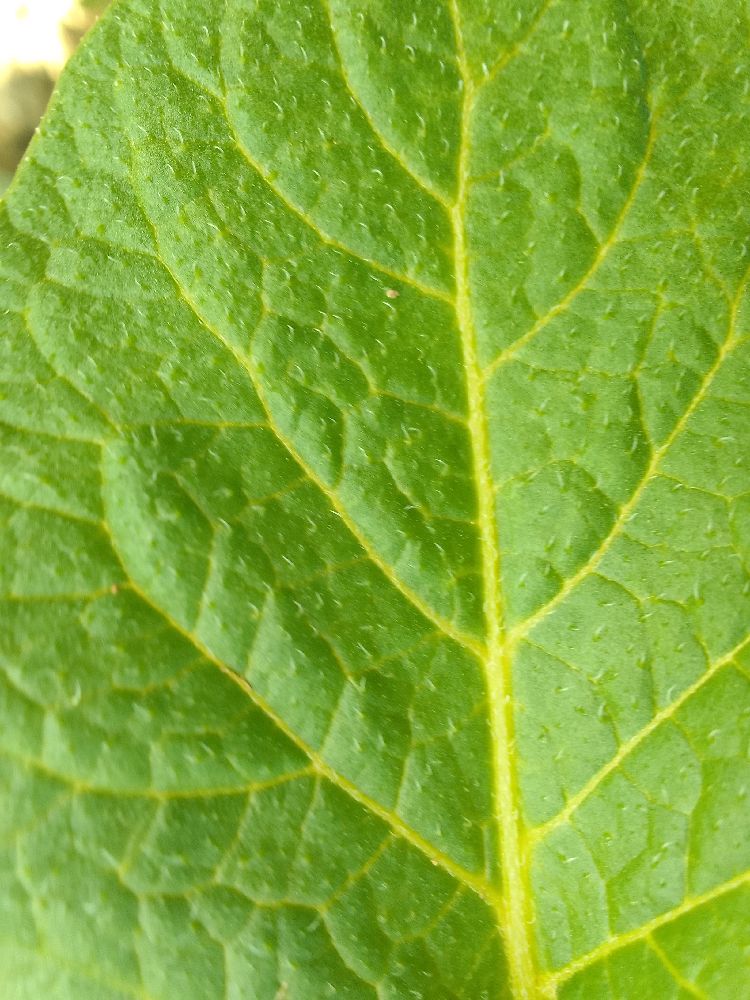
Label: Healthy